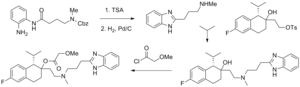
Le mibéfradil est un inhibiteur sélectif des canaux calciques de type T. Retiré de la vente en 1998, il était utilisé dans le traitement de l'hypertension de l'angine de poitrine chronique.